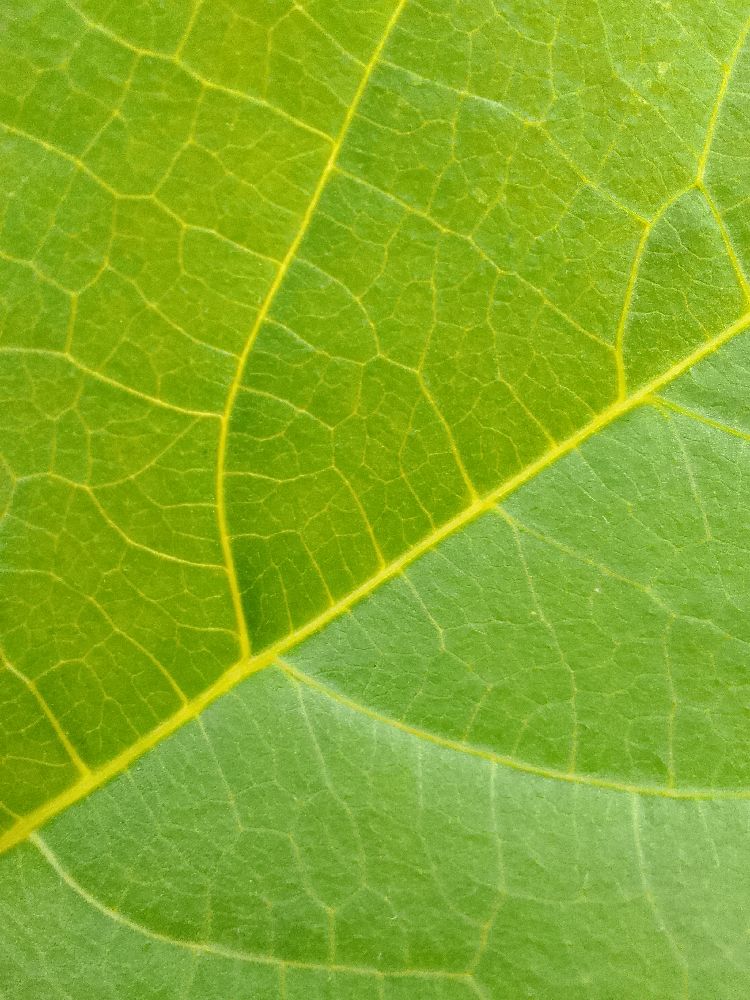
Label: healthy